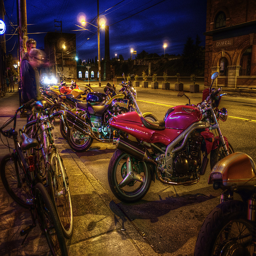
A couple of motorcycles lined in the street.
A bright red motorcycle parked with other motorcycles beneath streetlights.
some motorcycles in a row parked on a street
A group motorcycles parked next to each other next to a street.
a bunch of motor bikes sit next to a side walk